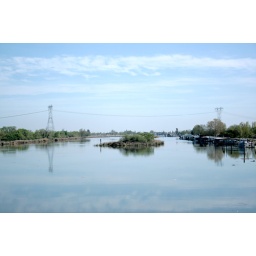
Here is a bucolic stretch of river taken from the Jersey Island bridge near Bethel Island CA.